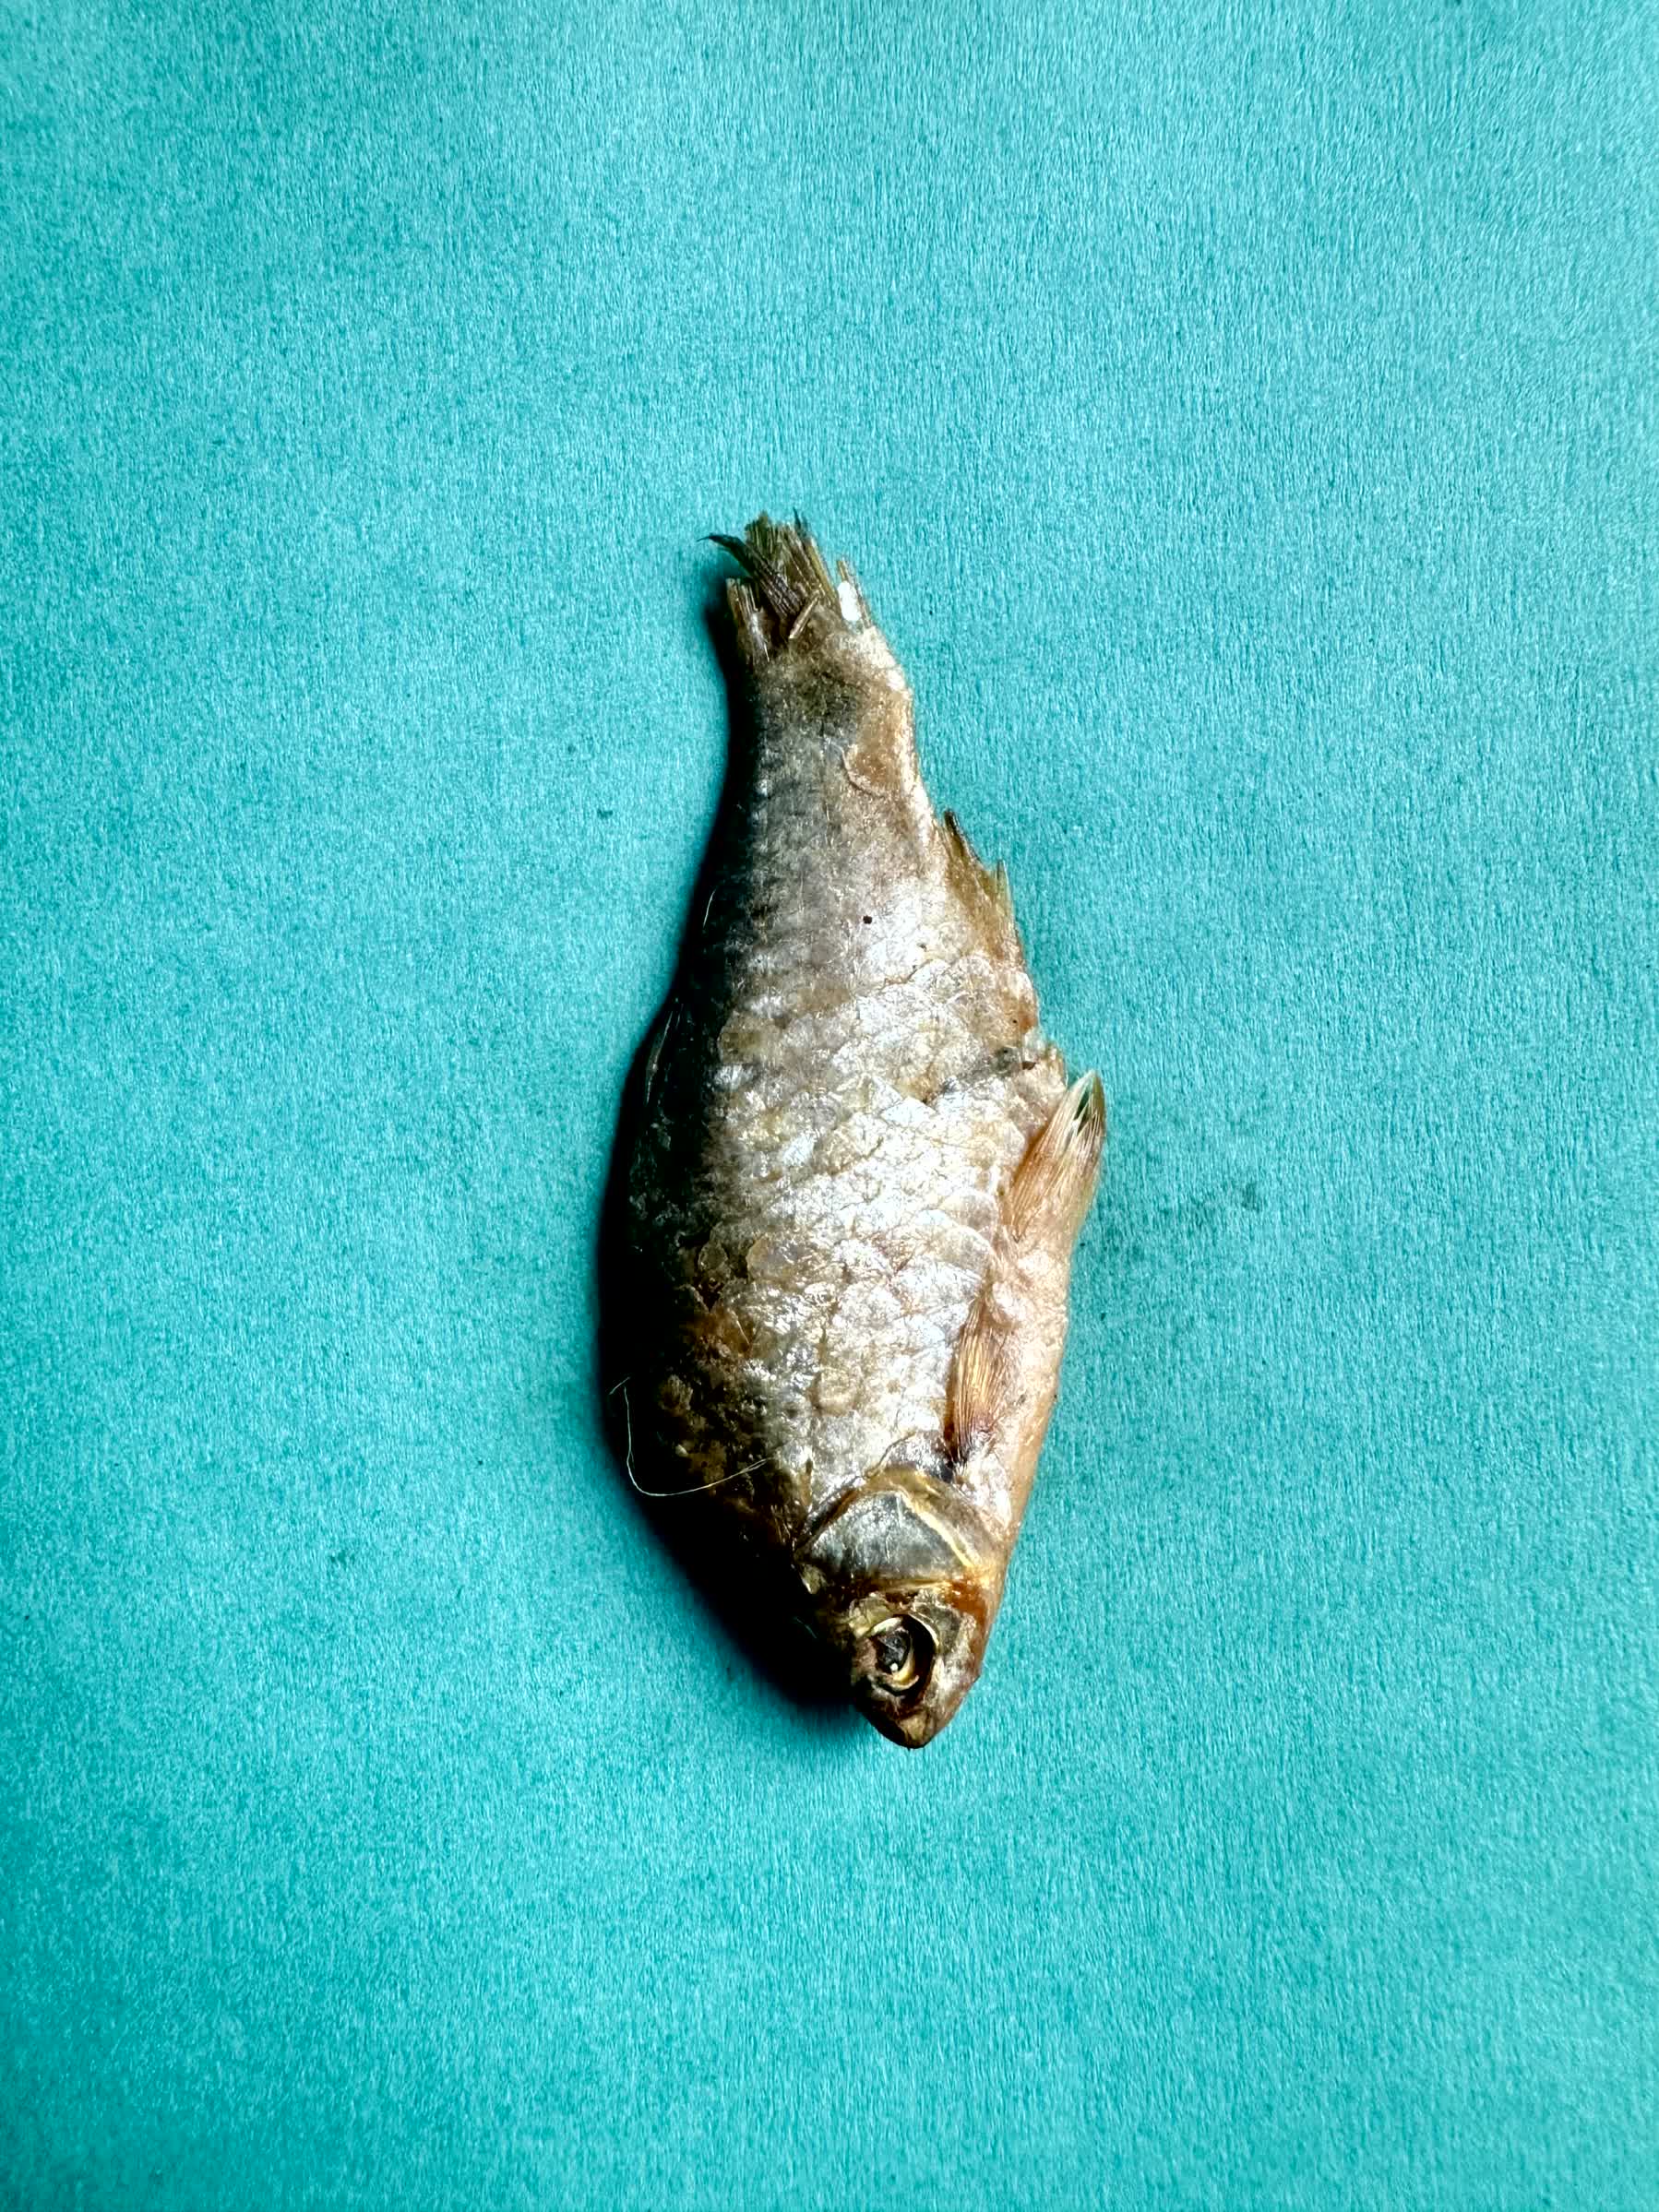
Species: puti chepa